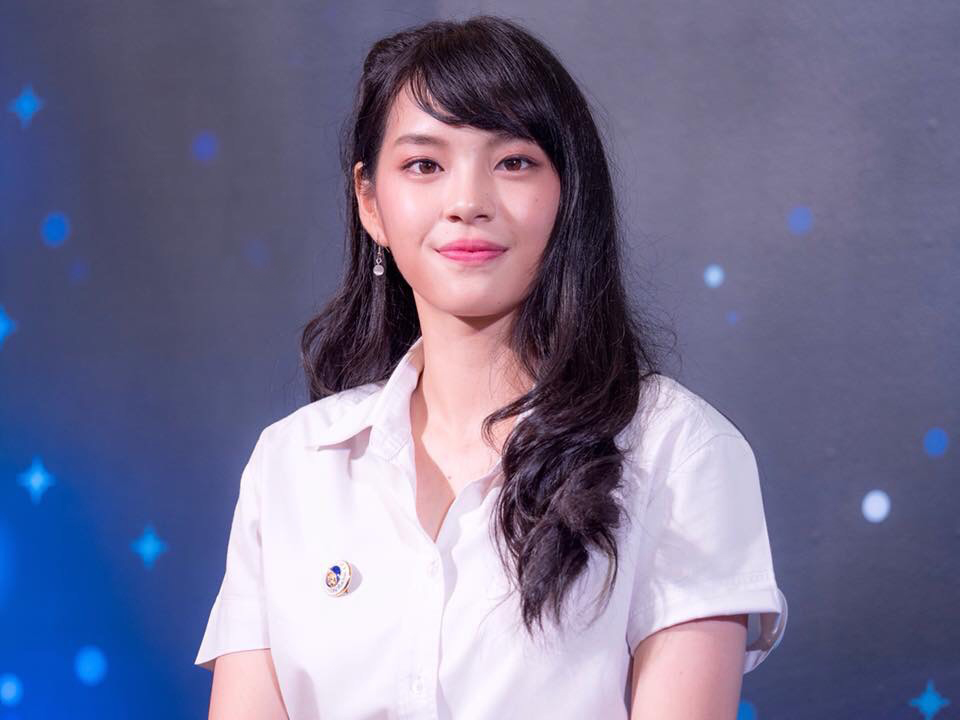
เฌอปราง อารีย์กุล

| name = เฌอปราง อารีย์กุล
| image = Cherprang Areekul 2018 Tiangong.jpg
| image_size = 250px
| native_name_lang = TH
| birth_place = อำเภอหาดใหญ่ จังหวัดสงขลา ประเทศไทย
| module = Infobox musical artist|embed=yes
| years_active = พ.ศ. 2560–ปัจจุบัน
| label = บีเอ็นเคโฟร์ตีเอต ออฟฟิศ (2560–2562)ไอแอม (2562–ปัจจุบัน)
เฌอปราง อารีย์กุล (เกิด 2 พฤษภาคม พ.ศ. 2539) เป็นผู้จัดการวงของบีเอ็นเคโฟร์ตีเอต วงไอดอลหญิงในประเทศไทย อดีตสมาชิกรุ่นแรกของวงและอดีตหัวหน้าวงคนแรก
== ประวัติ ==
=== ชีวิตช่วงแรกและการศึกษา ===
เฌอปรางเกิดเมื่อวันที่ 2 พฤษภาคม 2539 ที่อำเภอหาดใหญ่​ จังหวัดสงขลา ต่อมาเฌอปรางและครอบครัวได้ย้ายเข้ามาอยู่ในกรุงเทพมหานครเมื่ออายุ 5 ปี ประวัติ "เฌอปราง BNK48" สาวสวยเกียรตินิยมอันดับ 2 มหิดล ไอดอลการศึกษาวัยรุ่น sanook ศึกษาระดับมัธยมศึกษาที่โรงเรียนรุ่งอรุณ แล้วพบว่าตนเองชอบทางด้านวิทยาศาสตร์ การทดลองและคำนวณต่าง ๆ จึงอยากเป็นครูและนักวิทยาศาสตร์ นอกจากนี้เฌอปรางยังได้รับหน้าที่เป็นหัวหน้าเชียร์ลีดเดอร์ และดรัมเมเยอร์ของโรงเรียนทุกปี
เมื่อปี พ.ศ. 2556 เธอได้เข้าศึกษาต่อในสาขาวิชาเคมี ภาควิชาวิทยาศาสตร์ วิทยาลัยนานาชาติ มหาวิทยาลัยมหิดล|วิทยาลัยนานาชาติ มหาวิทยาลัยมหิดล ในช่วงปีสองและสาม เฌอปรางได้รับหน้าที่เป็นผู้ช่วยวิจัย โดยในปี พ.ศ. 2560 เฌอปรางได้ร่วมงานวิจัยเรื่อง "การทดลองขวดสีน้ำเงิน" จนได้รับการตีพิมพ์ในวารสารวิทยาศาสตร์ Royal Society Open Science ของสหราชอาณาจักร เมื่อเดือนพฤศจิกายน จนกระทั่งสำเร็จการศึกษาในปี พ.ศ. 2562 โดยสามารถทำคะแนนจนได้รับเกียรตินิยมอันดับ 2 ด้วยเกรดเฉลี่ย 3.46 พิธีพระราชทานปริญญาบัตรเมื่อวันที่ 2 ตุลาคม พ.ศ. 2562
== อาชีพ ==
=== ไอดอล ===
เธอมีความสนใจและชื่นชอบวงไอดอลญี่ปุ่นเอเคบีโฟร์ตีเอต (AKB48) และเอเคบีโฟร์ตีเอตกรุ๊ป จากการที่เธอชื่นชอบอนิเมะ เรื่อง "AKB0048" ที่อ้างอิงถึงกลุ่มดังกล่าว เธอเข้าร่วมออดิชันสมาชิกวงบีเอ็นเคโฟร์ตีเอต เมื่อเดือนกรกฎาคม พ.ศ. 2559 โดยเธอได้รับการคัดเลือกเป็น 1 ใน 29 คนในสมาชิกรุ่นแรก จากผู้สมัครทั้งหมด 1,357 คน และเปิดตัวสมาชิกทั้งหมดเป็นครั้งแรกในงาน Japan Expo 2017 เมื่อวันที่ 12 กุมภาพันธ์ พ.ศ. 2560 และเปิดตัวอย่างเป็นทางการอีกครั้งในงาน BNK48 The debut เมื่อวันที่ 2 มิถุนายน พ.ศ. 2560 โดยเธอได้รับการคัดเลือกให้เป็นเซ็มบัตสึ 1 ใน 16 คนของซิงเกิ้ลแรก "อยากจะได้พบเธอ" และเธอยังได้รับแต่งตั้งให้เป็นหัวหน้าวงหรือกัปตันวงบีเอ็นเคโฟร์ตีเอต คนแรกอีกด้วย ต่อมาในงาน "BNK48 We wish you" เมื่อวันที่ 24 ธันวาคม พ.ศ. 2560 เธอได้รับเลือกให้เป็นสมาชิกคนแรกของรายชื่อสมาชิกบีเอ็นเคโฟร์ตีเอต#ทีมบีทรี|ทีมบีทรี (Team BⅢ) ซึ่งเป็นทีมที่จากการแสดงในโรงละครหรือ "เธียเตอร์" ชื่อว่า BNK48 The Campus
ในเดือนเมษายน พ.ศ. 2561 เฌอปรางได้ลงสมัครในงานเลือกตั้งเซ็มบัตสึ|งานเลือกตั้งเซ็มบัตสึประจำซิงเกิลที่ 53 ของวงเอเคบีโฟร์ตีเอต ซึ่งถือเป็นครั้งแรกที่เปิดโอกาสให้สมาชิกวงใน 48 Group ทั้งหมดได้ลงเลือกตั้งและร่วมทำเพลงกับวงเอเคบีโฟร์ตีเอต ซึ่งเฌอปรางสามารถทำคะแนนติดอันดับที่ 39 ซึ่งอยู่ในฐานะ Next Girl ของซิงเกิลนั้น ซึ่งได้ร่วมร้องและแสดงในมิวสิกวิดีโอเพลง "Tomodachi janai ka?" () ร่วมกับวงเอเคบีโฟร์ตีเอต วางจำหน่ายในวันที่ 19 กันยายน พ.ศ. 2561 นอกจากนี้เฌอปรางก็ได้รับเลือกให้เป็นเซ็นเตอร์ของเพลง "Koisuru Fortune Cookie" ในยูนิต World Senbatsu ซึ่งแสดงร่วมกับวงพี่สาวในงานก่อนการประกาศผลเลือกตั้งซึ่งจัดขึ้นในเมืองนาโงยะ ประเทศญี่ปุ่น เมื่อวันที่ 15 มิถุนายน พ.ศ. 2561
ต่อมาวันที่ 19 ตุลาคม พ.ศ. 2561 เฌอปรางได้ลงสมัครในการเลือกตั้งทั่วไปเซ็มบัตสึบีเอ็นเคโฟร์ตีเอต ประจำซิงเกิลที่ 6 ซึ่งในการประกาศผลด่วนครั้งที่ 1 และครั้งที่ 2 เฌอปรางได้คะแนนอยู่ในอันดับที่ 1 มาตลอด รวมถึงในงานประกาศผลการเลือกตั้งทั่วไปเซ็มบัตสึบีเอ็นเคโฟร์ตีเอต ประจำซิงเกิลที่ 6 วันที่ 26 มกราคม 2562 เธอได้อันดับที่ 1 และได้เป็นเซ็นเตอร์ในเพลงหลักซิงเกิลที่ 6 ในชื่อว่า บีกินเนอร์#ฉบับบีเอ็นเคโฟร์ตีเอต|"บีกินเนอร์" นอกจากนี้วันต่อมา ในคอนเสิร์ต "AKB48 Group Asia Festival 2019 in Bangkok" เฌอปรางได้รับเลือกเป็นเซ็นเตอร์ของเพลง "Heavy Rotation" ในยูนิตพิเศษ World Senbatsu (WRD48) ซึ่งแสดงร่วมกับวงพี่สาวเอเคบีโฟร์ตีเอต และวงน้องสาวต่างประเทศอีก 5 วง
วันที่ 19 เมษายน พ.ศ. 2563 เฌอปรางเข้าร่วมการเลือกตั้งทั่วไปเซ็มบัตสึบีเอ็นเคโฟร์ตีเอต ประจำซิงเกิลที่ 9 ซึ่งเธอได้อันดับที่ 2 ด้วยคะแนน 71,352 คะแนน ได้เป็นเซ็มบัตสึในซิงเกิลที่ 9 ชื่อว่า "เฮฟวีโรเทชัน#ฉบับบีเอ็นเคโฟร์ตีเอต|เฮฟวีโรเทชัน" ต่อมาในวันที่ 26 กันยายน พ.ศ. 2563 เฌอปรางเข้าร่วมงานเป่ายิ้งฉุบเลือกเซ็มบัตสึ บีเอ็นเคโฟร์ตีเอต ประจำปี 2563 ซึ่งเธอไปถึงรอบรองชนะเลิศ ได้เป็นเซ็มบัตสึเพลงหลักของอัลบั้มที่สามของวง
วันที่ 9 เมษายน พ.ศ. 2566 เฌอปรางได้ประกาศจบการศึกษาหลังจบงาน งานเป่ายิ้งฉุบเลือกเซ็มบัตสึ บีเอ็นเคโฟร์ตีเอต ประจำปี 2566|Janken Tournament 2023 ทั้งนี้ จะมีคอนเสิร์ตจบการศึกษาวันที่ 29 ตุลาคม 2566 ที่ ธันเดอร์โดมสเตเดียม|Thunder Dome เป็นงานสุดท้ายในฐานะเมมเบอร์ของวง BNK48
=== นักแสดง ===
ไฟล์:เฌอปรางแสดงละครนอก.jpg|thumb|right|เฌอปรางแสดงละครนอกเรื่องไกรทองที่ลานพาร์ค พารากอน ศูนย์การค้าสยามพารากอน
เฌอปรางมีผลงานภาพยนตร์เรื่องแรกในชีวิตจากค่ายจีดีเอช ห้าห้าเก้า แนวระทึกขวัญแฟนตาซีเรื่อง "โฮมสเตย์ (ภาพยนตร์ไทย พ.ศ. 2561)|โฮมสเตย์" กำกับโดย ภาคภูมิ วงศ์ภูมิ ซึ่งเคยมีผลงานกำกับภาพยนตร์อย่าง "ชัตเตอร์ กดติดวิญญาณ", "แฝด (ภาพยนตร์)|แฝด" โดยเธอได้รับบทแสดงนำ และในปีต่อมาเธอและเพื่อนร่วมวงมีผลงานซีรีส์สุขนาฏกรรมโรแมนติกร่วมกับค่ายนาดาวบางกอกเรื่อง "One Year 365 วัน บ้านฉัน บ้านเธอ"
== ภาพลักษณ์และความนิยม ==
เฌอปรางเป็นสมาชิกคนหนึ่งของวงบีเอ็นเคโฟร์ตีเอต ที่มีผู้ติดตามเธอเป็นจำนวนมาก และในงานจับมือของบีเอ็นเคโฟร์ตีเอต ทุกครั้งที่ผ่านมา มักมีแฟนคลับมากมายมารอต่อแถวคิวจับมือกับเฌอปรางยาวที่สุด เพราะหลาย ๆ คนคิดว่าเธอคือภาพลักษณ์ของวงบีเอ็นเคโฟร์ตีเอต
ในเดือนสิงหาคม 2560 ได้เกิดเหตุการณ์อุทกภัยในภาคตะวันออกเฉียงเหนือ ของประเทศไทย รูปภาพพร้อมลายเซ็นของเธอและสมาชิกบีเอ็นเคโฟร์ตีเอตคนอื่น ๆ ได้รับการประมูลเพื่อระดมทุนเพื่อสบทบกับมูลนิธิอาสาเพื่อนพึ่ง (ภาฯ) ยามยาก สภากาชาดไทย ช่วยเหลือผู้ประสบอุทกภัยในภาคอีสาน โดยรูปของเฌอปรางภาพเดียวได้รับการประมูลไปในราคา 77,000 บาท และรูปทั้งหมดของสมาชิกบีเอ็นเคโฟร์ตีเอตได้รับการประมูลไปในราคาทั้งสิ้น 246,000 บาท
ในปี 2561 กลุ่มแฟนคลับของเฌอปรางได้ระดมทุนประมาณ 6 แสนบาท สร้างห้องสมุดและห้องคอมพิวเตอร์วิทยาศาสตร์ ที่โรงเรียนบ้านป่าแดด อำเภอสันติสุข จังหวัดน่าน โดยตั้งชื่อตามชื่อของเธอเอง ซึ่งเฌอปรางได้ให้สัมภาษณ์ว่าเป็นการสานต่อความตั้งใจของตนให้เป็นรูปธรรม
=== ข้อวิจารณ์ ===
เมื่อวันที่ 4 กันยายน พ.ศ. 2561 เฌอปรางได้รับเชิญจากรัฐบาลให้เป็นพิธีกรรับเชิญในรายการเดินหน้าประเทศไทย พร้อมกับดาราศิลปินอีกหลายคน โดยเธอได้เดินทางเข้าพบกับ พลเอกประยุทธ์ จันทร์โอชา นายกรัฐมนตรี ที่ทำเนียบรัฐบาล โดยนายกรัฐมนตรีได้มอบประกาศนียบัตรเพื่อเป็นการขอบคุณแก่เฌอปราง และดาราศิลปินคนอื่นที่ได้เข้าพบ ซึ่งจากเหตุการณ์ดังกล่าวทำให้เธอได้รับเสียงวิพากษ์วิจารณ์จากชาวโซเชียลเป็นจำนวนมากทั้งเห็นด้วยและไม่เห็นด้วยกับการร่วมทำงานกับรัฐบาล เพราะการตัดสินใจร่วมงานครั้งนี้ของเธอ อาจเป็นการเลือกข้างทางการเมือง ซึ่งก่อนหน้านี้เฌอปรางและสมาชิก BNK48 บางส่วน ได้เข้าพบพลเอกประยุทธ์ ที่ทำเนียบรัฐบาลมาแล้ว เพื่อร่วมประชาสัมพันธ์สถานีวิทยุเพื่อครอบครัวของรัฐบาลด้วย และเธอตัวถูกวิจารณ์ว่าเป็น"ผงซักฟอกให้เผด็จการ" โดย รศ.ดร.ปวิน ชัชวาลพงศ์พันธ์|ปวิน ชัชวาลพงศ์พันธุ์ อย่างไรก็ตาม ภายหลังต้นสังกัดได้ออกมาชี้แจงว่าไม่มีส่วนเกี่ยวข้องกับการเมืองแต่อย่างใด ด้านเฌอปรางได้ให้สัมภาษณ์ว่าการวิจารณ์เหล่านั้นเป็นสิทธิ์ของแต่ละบุคคล เพราะตนก็มีจุดยืนของตัวเอง และการรับงานนั้นก็ปรึกษาผู้ใหญ่อยู่ตลอดเวลา ส่วนกระแสที่เข้ามานั้นก็มีความกังวลบ้าง แต่ก็ยังมีการให้กำลังใจจากทุกคนอยู่
== ชีวิตส่วนบุคคล ==
เธอสนใจการแต่งตัวคอสเพลย์มาตั้งแต่อายุ 16 ปี นอกจากนี้ เธอยังสามารถเล่นไวโอลิน
== ผลงาน ==
=== ผลงานเพลง ===
==== BNK48 ====
| class="wikitable" style = "text-align:center;"
|-
! ปี
! ลำดับ
! ชื่อ
! ประเภท
! หมายเหตุ
! อ้างอิง
|-
| rowspan = "2" | 2560
| 1
| style = "text-align:left;" | "ไอตะกัตตะ#ฉบับบีเอ็นเคโฟร์ตีเอต|อยากจะได้พบเธอ"
| rowspan = "3" | ซิงเกิล
| เซ็มบัตสึครั้งแรก
|
|-
| 2
| style = "text-align:left;" | "โคะอิซุรุฟอร์จูนคุกกี้#ฉบับบีเอ็นเคโฟร์ตีเอต|คุกกี้เสี่ยงทาย"
|
|
|-
| rowspan = "4" | 2561
| 3
| style = "text-align:left;" | "โชะนิจิ#ฉบับบีเอ็นเคโฟร์ตีเอต|วันแรก"
|
|
|-
| 4
| style = "text-align:left;" | "ริเวอร์#ฉบับบีเอ็นเคโฟร์ตีเอต|ริเวอร์"
| อัลบั้ม
|
|
|-
| 5
| style = "text-align:left;" | "คิมิวะเมโลดี#ฉบับบีเอ็นเคโฟร์ตีเอต|เธอคือ...เมโลดี้"
| rowspan = "3" | ซิงเกิล
|
|
|-
| 6
| style = "text-align:left;" | "บีเอ็นเคเฟสติวัล"
|
|
|-
| rowspan = "4" |2562
| 7
| style = "text-align:left;" | "บีกินเนอร์#ฉบับบีเอ็นเคโฟร์ตีเอต|บีกินเนอร์"
| เซ็นเตอร์เพลงหลักครั้งแรก
|
|-
| 8
| style = "text-align:left;" | "บ๊ายบาย...นายพลาสติก (Kami7 Go Green)"
| rowspan = "2" | อัลบั้ม
| เซ็นเตอร์
|
|-
| 9
| style = "text-align:left;" | "จาบาจา#ฉบับบีเอ็นเคโฟร์ตีเอต|จาบาจา"
|
|
|-
| 10
| style = "text-align:left;" | "77 ดินแดนแสนวิเศษ"
| rowspan = "4" | ซิงเกิล
| เซ็นเตอร์
|
|-
| rowspan = "5" |2563
| 11
| style = "text-align:left;" | "ไฮเทนชัน (เพลง)#ฉบับบีเอ็นเคโฟร์ตีเอต|ไฮเทนชัน"
|
|
|-
| 12
| style = "text-align:left;" | "อิทส์ ไลฟ์"
|
|
|-
| 13
| style = "text-align:left;" | "เฮฟวีโรเทชัน#ฉบับบีเอ็นเคโฟร์ตีเอต|เฮฟวีโรเทชัน"
|
|
|-
| 14
| style = "text-align:left;" | "เธอนั่นแหละ (Can you...?)"
| rowspan = "3" | อัลบั้ม
|
|
|-
| 15
| style = "text-align:left;" | "มามามิลค์ (Ma Ma Milk)"
|
|
|-
| rowspan = "2" |2564
| 16
| style = "text-align:left;" | "วาโรตะพีเพิล#ฉบับบีเอ็นเคโฟร์ตีเอต|วาโรตะพีเพิล"
|
|
|-
| 17
| style = "text-align:left;" | "ดีอะ"
| rowspan = "3" | ซิงเกิล
|
|
|-
|-
| rowspan = "1" |2565
| 18
| style = "text-align:left;" | "ซาโยนาระครอวล์#ฉบับบีเอ็นเคโฟร์ตีเอต|ซาโยนาระครอวล์"
|
|
|-
|
==== AKB48 ====
| class="wikitable" style="text-align:left;"
|-style="vertical-align:top;"
! ปี
! ชื่อ
! ตำแหน่ง
! หมายเหตุ
! อ้างอิง
|-
| 2561
| Tomodachi janai ka?
| Next Girls
| ร่วมร้องและแสดงในเอ็มวี
|
|-
|
=== ผลงานการแสดง ===
==== ภาพยนตร์ ====
| class="wikitable"
|-
! ปี
! ชื่อ
! ค่าย
! ผู้กำกับ
! บทบาท
! วันที่เข้าฉาย
! ผู้จัดจำหน่าย
! หมายเหตุ
! อ้างอิง
|-
| rowspan = "2" | 2561
| "BNK48 : GIRLS DON’T CRY|BNK48: Girls Don't Cry"
| บีเอ็นเคโฟร์ตีเอต ออฟฟิศแซลมอน เฮ้าส์แพลน บี มีเดียเวรี่ แซด พิคเจอร์ส
| นวพล ธำรงรัตนฤทธิ์
| ตัวเอง
| 16 สิงหาคม
| rowspan = "2" | จีดีเอช ห้าห้าเก้า
|
|
|-
| โฮมสเตย์ (ภาพยนตร์ไทย พ.ศ. 2561)|"โฮมสเตย์"
| จอกว้างฟิล์ม
| rowspan = "2" | ภาคภูมิ วงศ์ภูมิ
| พริมา วงษ์สุทิน (พาย)
| 25 ตุลาคม
|
|
|-
| 2562
| "DARKROOM 02 STUDY WITH ME"
| จีเอ็มเอ็ม แกรมมี่ไลน์ ทีวี มิวสิก
| เบลล์
| 21 สิงหาคม
| GMM ALL MV
| ภาพยนตร์สั้น
| ไม่ควรพลาด! “Dark Room Trilogy” หนังสั้น 3 ตอนจบ ที่นำแสดงโดยเฌอปราง
|-
| 2563
| "วันเทก|BNK48: One Take"
| บีเอ็นเคโฟร์ตีเอต#ภาพยนตร์|ไอแอม ฟิล์ม
| มนัสนันท์ พันเลิศวงศ์สกุล
| ตัวเอง
| 18 มิถุนายน (เน็ตฟลิกซ์)
|
| ภาพยนตร์สารคดีต่อจาก บีเอ็นเคโฟร์ตีเอต: เกิร์ลดอนต์คราย|BNK48 Girls Don't Cry
|
|-
| rowspan = "1"| 2565
| "SLR กล้อง ติด ตาย"
| เอ็ม พิคเจอร์ส
| เลิศศิริ บุญมีวุฒิชัย วงศ์นภดล
| น้ำ
| 21 เมษายน
|
|
|
|-
|2567
|"พนอ"
|ไฟว์สตาร์โปรดักชั่น
|พุฒิพงศ์
สายศรีแก้ว
|
|
|
==== ละคร/ซีรีส์/ซิทคอม ====
| class="wikitable"
|-
! ปี
! ชื่อ
! บทบาท
! กำกับโดย
! ผลิตโดย
! หมายเหตุ
! อ้างอิง
|-
| rowspan = "1" | 2562
| "One Year 365 วัน บ้านฉัน บ้านเธอ"
| เพชรรดา อรุโณทัย (เพชร)
| จิรัศยา วงษ์สุทิน
| ไลน์ทีวีจีดีเอช ห้าห้าเก้าบีเอ็นเคโฟร์ตีเอต ออฟฟิศ
| ร่วมกับสมาชิก BNK48 อีก 7 คน
|
|-
| rowspan = "1" | 2563
| "Cat Radio TV"
| rowspan = "2" | เพลง
| rowspan = "2" | คมสัน นันทจิต, สรวงนัยน์ โพธิไพโรจน์
| ไลน์ทีวีแคท เรดิโอ
|
|
|-
| 2565
| "Cat Radio TV Season 2"
| แคท เรดิโอ
| ร่วมกับปัญ BNK48
|
|-
| rowspan="4" | 2566
| "Thank You Teacher"
| ครูโกะ
| ษรัณยู จิราลักษม์
| สตูดิโอดรากอนซีเจ อีเอ็นเอ็มทรู ซีเจ ครีเอชั่นส์
| ร่วมกับฮูพ BNK48
|
|-
| "บุษบาลุยไฟ"
| ลำจวน
| สุประวัติ ปัทมสูต
| จูเวไนล์
|
| Cite web|title=บุษบาลุยไฟ Thai PBS รายการไทยพีบีเอส|website=Thai PBS|language=thละครบุษบาลุยไฟ กับการต่อยอดเพื่อการท่องเที่ยวและสร้างทัศนคติในความเป็นคน ผู้เขียน แสงอรุณ กนกพงศ์ชัย เผยแพร่ วันศุกร์ที่ 18 สิงหาคม พ.ศ. 2566
|-
| "หกฉากครับจารย์"
| เฌอปราง
|
| เวิร์คพอยท์
|
|
|-
| "Club Friday the Series Moments & Memories รักนี้ไม่มีลืม : รักเธอไม่มีวันตาย"
| ปายทอง
| บุญธร กิติพัฒฑากรณ์
| เช้นจ์ 2561
|
|
|-
|
| "อังคารคลุมโปง: เอ็กซ์ตรีม"
|
|
| เอไทม์ มีเดีย
|
|
|-
|
==== พากย์เสียง ====
| class="wikitable" border="1"
|-
! ปี
! ชื่อ
! วันที่เผยแพร่
! ผลิตโดย
! บทบาท
! อ้างอิง
|-
| 2560
| "แอป BNK48 Sweet Call"
| 22 ตุลาคม
| MAD Virtual Reality Studio
| ตัวเอง
|
|-
| 2561
| "แอป BNK48 Star Keeper"
| 22 ธันวาคม
| Igloo Studio
| ตัวเอง
|
|
==== รายการโทรทัศน์ ====
| class="wikitable"
|-
! ปี
! รายการ
! ช่อง
! หมายเหตุ
! อ้างอิง
|-
| rowspan = "2" | 2560
| "BNK48 Senpai"
| rowspan = "2" | ช่อง 3 เอสดี
| รายการสารคดีและรายการท่องเที่ยว
| rowspan = "2" |
|-
| "BNK48 Show"
| rowspan = "2" | รายการวาไรตี
|-
| 2561
| Victory BNK48|"Victory BNK48"
| ช่องเวิร์คพอยท์|เวิร์คพอยท์
|
|-
|
==== มิวสิกวิดีโอ ====
* ชู้กะชู้ - ละอองฟอง|พงศ์จักร พิษฐานพร (2561)
* หัวใจที่มืดมิด (Black Heart) - ซีล (วงดนตรี)|Zeal (2562)
* ไม่ควรมีคนเดียว (Another You) - ผลิตโชค อายนบุตร (2563)
* พี่ชาย - ทูเดย์ส อะโกคิดส์
=== คอนเสิร์ต ===
| class="wikitable"
|-
! ปี
! วันที่
! ชื่อคอนเสิร์ต
! สถานที่จัด
! หมายเหตุ
! อ้างอิง
|-
| rowspan = "3" | 2561
| 31 มีนาคม – 1 เมษายน
| "BNK48 1st Concert Starto"
| ศูนย์นิทรรศการและการประชุมไบเทค|ไบเทค บางนา ฮอลล์ 106
| คอนเสิร์ตครั้งแรกอย่างเป็นทางการของวง
|
|-
| 16 มิถุนายน
| "AKB48 53rd Single Sekai Senbatsu Sousenkyo Concert "Sekai no Center wa dare ha?""
| นาโกย่าโดม
| คอนเสิร์ตก่อนงานประกาศผล "AKB48 53rd Single Sekai Senbatsu Sousenkyo"
|
|-
| 15 กันยายน
| "BNK48 1st 2gether Concert"
| ลานกิจกรรม เซ็นทรัลเวิลด์
| ฟรีคอนเสิร์ต รวมสมาชิก BNK48 ทั้งรุ่นที่ 1 และรุ่นที่ 2
|
|-
| rowspan = "4" | 2562
| 26 มกราคม
| "BNK48 Space Mission Concert"
| rowspan = "2" | อิมแพ็ค อารีน่า เมืองทองธานี
| คอนเสิร์ตก่อนงานประกาศผล "การเลือกตั้งทั่วไปเซ็มบัตสึบีเอ็นเคโฟร์ตีเอต ประจำซิงเกิลที่ 6|BNK48 6th Single Senbatsu General Election"
|
|-
| 27 มกราคม
| "AKB48 Group Asia Festival 2019 in Bangkok"
| คอนเสิร์ตรวมวงน้องสาวต่างประเทศของ 48 กรุ๊ป (เอเคบีโฟร์ตีเอต|AKB48 / เจเคทีโฟร์ตีเอต|JKT48 / บีเอ็นเคโฟร์ตีเอต|BNK48 / เอ็มเอ็นแอลโฟร์ตีเอต|MNL48 / เอเคบีโฟร์ตีเอต ทีมเอสเอช|AKB48 Team SH / เอเคบีโฟร์ตีเอต ทีมทีพี|AKB48 Team TP / เอสจีโอโฟร์ตีเอต|SGO48)
|
|-
| 24 สิงหาคม
| "AKB48 Group Asia Festival 2019 in Shanghai"
| National Exhibition and Convention Center
| คอนเสิร์ตรวมวงน้องสาวต่างประเทศของ 48 กรุ๊ป (เอเคบีโฟร์ตีเอต|AKB48 / เจเคทีโฟร์ตีเอต|JKT48 / บีเอ็นเคโฟร์ตีเอต|BNK48 / เอ็มเอ็นแอลโฟร์ตีเอต|MNL48 / เอเคบีโฟร์ตีเอต ทีมเอสเอช|AKB48 Team SH / เอเคบีโฟร์ตีเอต ทีมทีพี|AKB48 Team TP / เอสจีโอโฟร์ตีเอต|SGO48)
|
|-
| 17 พฤศจิกายน
| "Me and My Cats"
| MCC Hall ศูนย์การค้า เดอะมอลล์|เดอะมอลล์ บางกะปิ
| แฟนมีตติ้งครั้งแรก
| Cite web|title=สุดซึ้ง! 'เฌอปราง BNK48' กับแฟนมีตติ้งครั้งแรกสุดประทับใจในงาน Cherprang's Fanmeet : Me and My Cats HITZ 955สุดซึ้ง-เฌอปราง-bnk48-กับแฟนมีตติ้งครั้งแรกสุดประทับใจในงาน-cherprangs-fanmeet-me-and-my-cats|website=hitz955.teroradio.com|language=en
|-
| rowspan="2" |2566
|6 สิงหาคม
|BNK48 vs CGM48 Concert “The Battle of Idols”
|Union Hall, 6F Union Mall
|คอนเสริตประชันครั้งแรกของ 48 กรุ๊ป ประเทศไทย บีเอ็นเคโฟร์ตีเอต|BNK48 และ ซีจีเอ็มโฟร์ตีเอต|CGM48
|ข่าวประชาสัมพันธ์ BNK48 vs CGM48 Concert “The Battle of Idols”
|-
|29 ตุลาคม
|Depart’Cher Cherprang BNK48’s Graduation concert
|THUNDER Dome, Muang Thong Thani นนทบุรี, ประเทศไทย
|แกรดูเอชั่นคอนเสิร์ตของ เฌอปราง BNK48 หรือที่เรียกสั้น ๆ ว่า "คอนแกรดพิเฌอ" เป็นคอนเสิร์ตส่งท้ายของ เฌอปราง BNK48 ในฐานะเมมเบอร์ของวง BNK48
|Cite web|title=Eventpop Depart’Cher Cherprang BNK48’s Graduation concert|website=Eventpop
|
==== แขกรับเชิญคอนเสิร์ต ====
| class="wikitable"
! ปี
! รายการ
! อ้างอิง
|-
| 2561
| "คอนเสิร์ตแบบเบิร์ดเบิร์ดโชว์ 2018|แบบเบิร์ดเบิร์ดโชว์ 2018 ตอน Dream Journey"
|
|-
| 2562
| "35 ปี บางจาก อัสนี - วสันต์ คอนเสิร์ต"
|
|-
| 2566
| "Thai PBS The GREATEST เวทีเพลงละคร"
|
|
=== โฆษณา/พรีเซ็นเตอร์/แบรนด์แอมบาสเดอร์ ===
| class="wikitable"
|-
! ปี
! รายการ
! อ้างอิง
|-
| rowspan = "17" | 2561
| "True Point"
|
|-
| "Fujifilm X-A5"
|
|-
| "Yayoi Japanese Restaurant"
|
|-
| "ฟุตบอลทีมชาติไทย|Changsuek"
|
|-
| "FameLab Thailand 2018"
|
|-
| "Lotte Toppo"
|
|-
| "Lolane Z-Cool"
|
|-
| "Fujifilm instax SQ6"
|
|-
| "Mirinda Mix-it"
|
|-
| "Samsung Galaxy J8"
|
|-
| "Toyota Yaris Ativ"
|
|-
| "Twelve Plus"
|
|-
| "Coding Thailand"
|
|-
| "Oishi Honey Lemon"
|
|-
| "Toyota Yaris Ativ S+"
|
|-
| "Grab Thailand"
|
|-
| "Desserto By BNK48"
|
|-
| rowspan = "6" | 2562
| "Famelab Thailand 2019"
|
|-
| "Unicef Thailand 2019"
|
|-
| "Exit"
|
|-
| "Mirinda Mix-it"
|
|-
| "เซเว่น อีเลฟเว่น|7-Eleven"
|
|-
| "Toyota Yaris Ativ S+"
|
|-
| rowspan = "6" |2563
|True 5G
| 12 ล้านวิวภายใน 1 สัปดาห์ ตอกย้ำ ‘ทรู 5G’ แบรนด์ผู้นำเทคโนโลยี 5G
|-
|Famelab Thailand 2020
|
|-
|Grab
|Cite web|last=manager360|title=ศิลปินไอดอลหญิงวง BNK48 ปลื้มคว้าพรีเซ็นเตอร์แบรนด์ Grab ต่อเนื่องปีที่ 2 Gotomanager 360ศิลปินไอดอลหญิงวง-bnk48-ปลื้มคว้าพรีเซ็นเตอร์แบรนด์-grab-ต่อเนื่องปีที่-2/
|-
|Longchamp X Pokemon
|
|-
|TIPlife
|
|-
|ไทย-เดนมาร์ค มิลค์แลนด์
|
|-
| 2567
| Gravich
|
|
=== พิธีกร ===
* เดินหน้าประเทศไทย (15 กันยายน 2561)
* FAMELAB THAILAND 2019: FINAL COMPETITION (11 พฤษภาคม 2562) FAMELAB THAILAND 2019: FINAL COMPETITION
* ร่วมงานแถลงข่าว ทุนการศึกษาค้นพบนักบินอวกาศไทยปี 3 กับโครงการ Discover Thailand’s Astronauts Scholarship Program 2019&nbsp; ชั้น 2 ห้อง&nbsp; Sapphires 201 อิมแพค ฟอรั่ม เมืองทองธานี (29 สิงหาคม 2562) เปิดตัวทุนการศึกษาค้นพบนักบินอวกาศไทย ปี 3 เมื่อ NASA เปิดศูนย์อวกาศให้เด็กไทยไปเยือน SPACETH.CO เผยแพร่ 30 สิงหาคม 2562 สืบค้น 1 กันยายน 2562
* ผู้ร่วมอภิปราย ระพีเสวนา ครั้งที่ 10 วิชาการนานาชาติ ประจำปี 2562 | Transformative Learning การเรียนรู้สู่การเปลี่ยนแปลง (28 พฤศจิกายน 2562) งานระพีเสวนา วิชาการนานาชาติ ประจำปี 2562 เข้าถึงข้อมูล 1 กันยายน 2562
* FameLab Thailand 2020 รอบชิงชนะเลิศ (18 กรกฎาคม 2563)
* See You Sci อะไร อะไร ก็วิทย์ (20 เมษายน 2567 - ปัจจุบัน) ร่วมกับ นวพล เชื่อมวราศาสตร์ สถานีโทรทัศน์เอแอลทีวี|ALTV
== รางวัล ==
=== รางวัลด้านการแสดง ===
| class="wikitable sortable plainrowheaders" style="width: 99%;"
! scope="col" | ปี
! scope="col" | ผู้มอบรางวัล
! scope="col" | สาขาที่เข้าชิง
! scope="col" | จากผลงาน
! scope="col" | ผลการตัดสิน
|-
| rowspan = "1" | 2562
| สมาคมผู้กำกับภาพยนตร์ไทย ครั้งที่ 9
| นักแสดงนำหญิงยอดเยี่ยม
| "โฮมสเตย์ (ภาพยนตร์ไทย พ.ศ. 2561)|Homestay"
| style = "background: #ddffdd; text-align:center" | รางวัลรองชนะเลิศ
|-
| 2564
| รางวัลนาฏราช ครั้งที่ 12
| ทีมนักแสดงยอดเยี่ยม
| "One Year 365 วัน บ้านฉัน บ้านเธอ" (ร่วมกับทีมนักแสดง)
|
|-
| 2566
| รางวัลโทรทัศน์ไทย เกียรติคุณ "อัตลักษณ์แห่งสยาม"
| นักแสดงดาวรุ่งหญิงยอดเยี่ยม
| "บุษบาลุยไฟ"
| style = "background: #ddffdd; text-align:center" | รางวัลชนะเลิศ
|
=== รางวัลอื่น ๆ ===
* รางวัลเยาวชนคนต้นแบบ จาก สโมสรโรตารี่ (พ.ศ. 2560)
* รางวัลทูตพระพุทธศาสนา ประจำวันมาฆบูชา 2561 (พ.ศ. 2561)
* รางวัลบุคคลตัวอย่างทางการศึกษา งาน EduLife Expo 2018 จาก พระเจ้าวรวงศ์เธอ พระองค์เจ้าโสมสวลี พระวรราชาทินัดดามาตุ (พ.ศ. 2561)
* รางวัล Female Rising Star จาก OK! Awards 2018 (พ.ศ. 2561)
* รางวัลสุดยอดคนรุ่นใหม่ จาก ET Thailand Awards (พ.ศ. 2561)
* รางวัลผู้หญิงแห่งปี จาก นิตยสาร GQ Thailand (พ.ศ. 2561)
* รางวัลสุดยอดผู้หญิงมา (แร๊ง) แรงแห่งปี 2018 จาก Sanook! Women (พ.ศ. 2561)
* รางวัลดาวรุ่งหญิงทรงอิทธิพลแห่งปี 2018 จาก Nine Entertain (พ.ศ. 2561)
* รางวัลเซมบัตสึโลก จากหนังสือพิมพ์ AKB48 Group (พ.ศ. 2561) เฌอปราง BNK48 ‘ ซายาเน่แห่งเมืองไทย ’ ได้รับรางวัลเซมบัตสึโลก @หนังสือพิมพ์ AKB48 Group ข่าวพันทิป
* รางวัลเยาวชนต้นแบบ (YOUTH IDOL 2018)
* รางวัล The Idol of the Year จาก RAiNMaker Awards 2018 (พ.ศ. 2562)
* รางวัลดาวรุ่งหญิงมาแรงแห่งปี 2019 จาก Kazz Awards 2019 นิตยสาร Kazz Magazine (พ.ศ. 2562)
* รางวัลเยาวชนต้นแบบ สาขาแรงบันดาลใจของเด็ก และ เยาวชน จากชมรมสร้างสรรค์และพัฒนาเยาวชนแห่งประเทศไทย (THAILAND MASTER YOUTH 2019) สุดปลื้ม เฌอปราง BNK48 รับรางวัลเชิดชูเกียรติ เยาวชนต้นแบบ สาขาผู้สร้างแรงบันดาลใจ
* รางวัลสาววัยใสแห่งปี 2020 ในงาน ‘Kazz Award 2020’ (พ.ศ. 2563)
* รางวัลบุคคลในวงการ สานธุรกิจเชื่อมโยงไทย-ญี่ปุ่น ในงาน ‘Japan Expo Thailand 2024’ (พ.ศ. 2567)
=== หนังสือ ===
* Soft Power
== อ้างอิง ==
== แหล่งข้อมูลอื่น ==
*
หมวดหมู่:บุคคลจากอำเภอหาดใหญ่
หมวดหมู่:บุคคลจากกรุงเทพมหานคร
หมวดหมู่:ชาวไทยเชื้อสายจีน
หมวดหมู่:พุทธศาสนิกชนชาวไทย
หมวดหมู่:นักแสดงละครโทรทัศน์หญิงชาวไทย
หมวดหมู่:นักแสดงภาพยนตร์หญิงชาวไทย
หมวดหมู่:นักร้องหญิงชาวไทย
หมวดหมู่:นักร้องป็อปไทย
หมวดหมู่:สมาชิกของบีเอ็นเคโฟร์ตีเอต
หมวดหมู่:บุคคลจากวิทยาลัยนานาชาติ มหาวิทยาลัยมหิดล
หมวดหมู่:นักแสดงหญิงในศตวรรษที่ 21